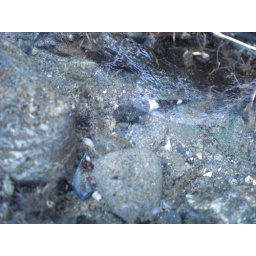
a cute tiny fish in a tidepool